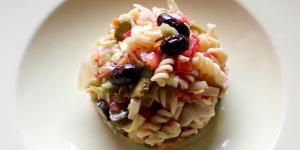
ensalada de verano con pasta